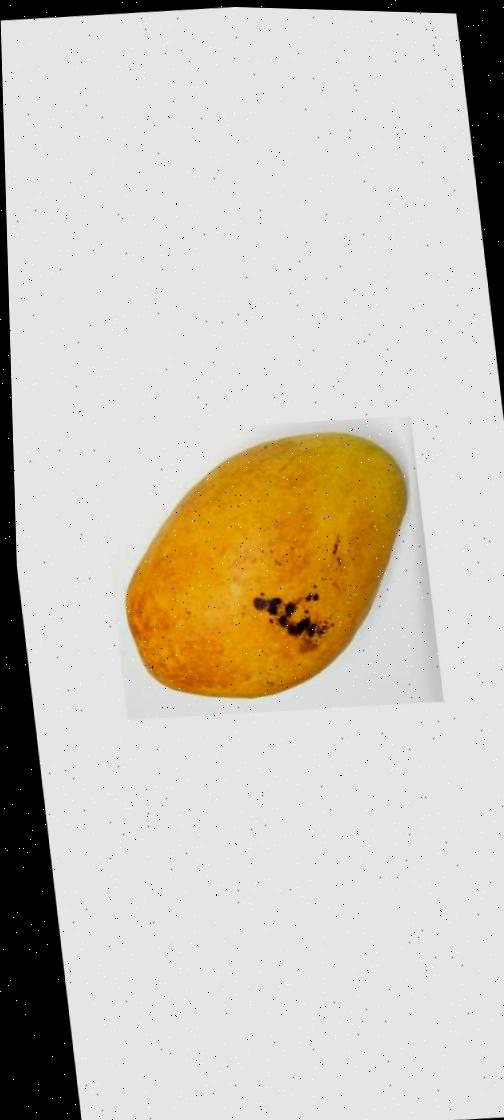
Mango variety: Bari-11